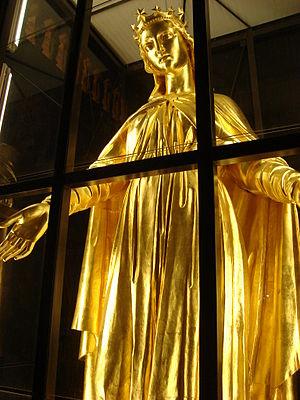
La statue de la vierge dorée descendue de la Chapelle. Fourvière,Lyon
Fourvière est la colline qui domine le centre de Lyon à l'ouest en rive droite de la Saône, et le quartier central de cette colline, dans le 5ᵉ arrondissement de la ville. Surnommée la « montagne mystique » par Jules Michelet, elle est le plus ancien lieu d'occupation de Lyon, comme lieu de fondation de la ville romaine de Lugdunum sur le site d'un sanctuaire gaulois antérieur dédié au dieu Lug. Aujourd'hui, on la surnomme souvent la colline qui prie, de par ses nombreux bâtiments religieux, dont sa basilique, et en opposition à la colline qui travaille référençant la colline opposée de La Croix-Rousse.
La Chapelle Saint-Thomas est la partie la plus ancienne du sanctuaire de Fourvière. Consacrée d'abord à Saint-Thomas puis à la Vierge, elle fut maintes fois détruite et reconstruite.
La basilique Notre-Dame de Fourvière surplombe la ville de Lyon depuis le sommet de la colline de Fourvière depuis la fin du XIXᵉ siècle.
Jean-Claude Courveille, né à Usson-en-Forez, est un prêtre catholique qui a été à l'initiative de la fondation de la congrégation des maristes, dont il fut le supérieur général. Il se retira ensuite à abbaye cistercienne d'Aiguebelle, puis à Saint-Antoine-l'Abbaye et enfin à l'abbaye bénédictine de Solesmes où il mourut le 25 septembre 1866.